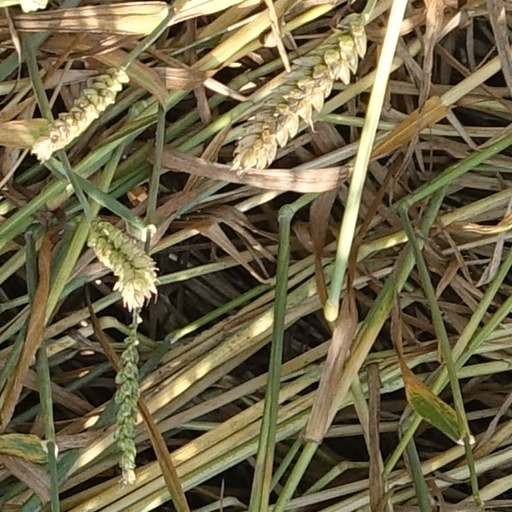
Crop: wheat